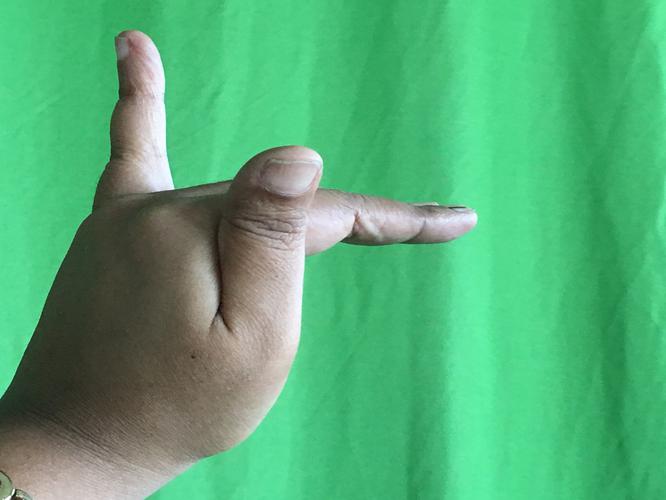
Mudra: Mrigasirsha
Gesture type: single_hand